Cosmotron

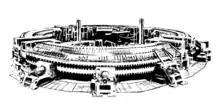
A drawing of the Cosmotron

The Cosmotron was a particle accelerator, specifically a proton synchrotron, at Brookhaven National Laboratory. Its construction was approved by the U.S. Atomic Energy Commission in 1948, reaching its full energy in 1953, and continuing to run until 1966. It was dismantled in 1969.